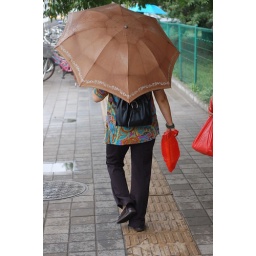
red bag in hand